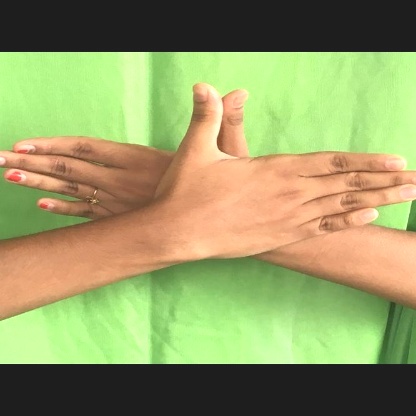
Mudra: Garuda